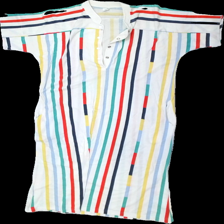
View: front
Type: Dress
Category: Ladies
Brand: Not in the list
Brand text on label: nanso
Colors: White, Red, Green, Yellow, Blue
Material: 100% bomull
Pattern: Striped
Cut: C-collar
Size: 40
Season: All
Damage: luddigt
Damage location: top center
Damage 2: luddigt
Damage 2 location: middle center
Damage 3: luddigt
Damage 3 location: middle center
Price range: <50
Recommended usage: Export
Description: lång randig t-shirt klänning